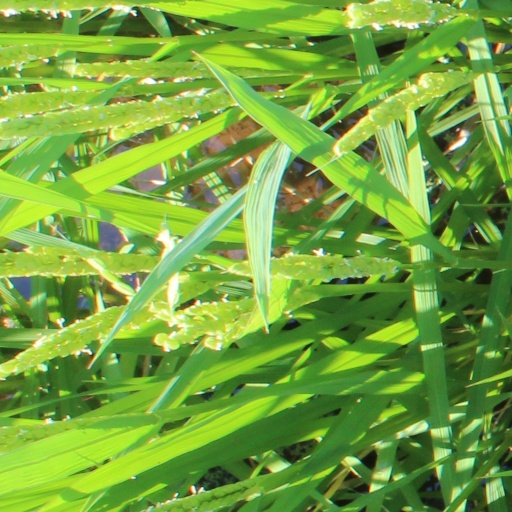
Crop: rice